Ward Thomas (television executive)

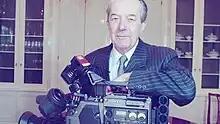
Ward Thomas, circa 1980s

Gwyn Edward "Ward" Thomas, CBE, DFC, CdeG (1 August 1923 – 4 February 2019) was a British television executive, who was at the forefront of independent television in the UK from the 1960s through to the mid-1990s. He was CEO of Grampian Television (1961–67) and managing director and chairman of Yorkshire Television (1967–76, 1993–97), and chairman of Trident Television (1976–84).